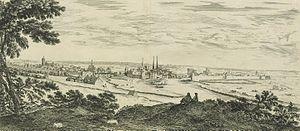
Profil de la Ville de Melun.
Melun est une commune française située dans le département de Seine-et-Marne en région Île-de-France. Elle est le siège de la préfecture et la troisième ville la plus peuplée du département après Meaux et Chelles et avant Pontault-Combault.